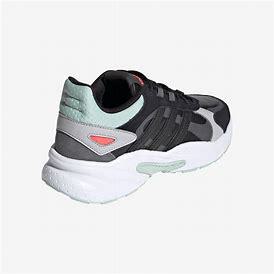
Brand: Adidas
Model: Crazychaos